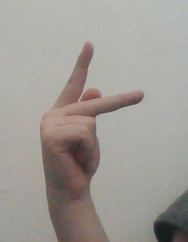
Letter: dha